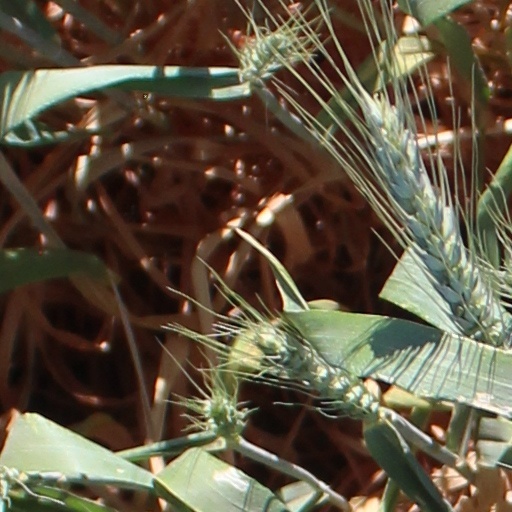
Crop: wheat